Sicilia (Roman province)

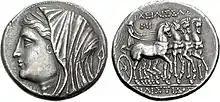
Philistis, wife of Hiero II, depicted on a tetradrachm minted between 218 and 214 BC

Eventually, the provincial structure would consist of a praetor, assisted in financial matters by two quaestores, one based at Lilybaeum and one based at Syracuse. But it is not clear how this system took form. It has been suggested that from 240 BC the government of western Sicily was entrusted to a quaestor sent annually to Lilybaeum. Scholars like Filippo Coarelli and Michael Crawford consider it possible that the government of Sicily was entrusted to a "privatus cum imperio", that is an aristocrat with no official post and with a military command conferred on a personal basis, sent annually with administrative and judicial competence. Extraordinary governors of this kind were seen already during the First Punic War and occur again during the Second Punic War. Assuming that there was a quaestor at Lilybaeum, it is unclear whether this position was created immediately after the end of the war or sometime later, or if it was one of the quaestores which already existed, that is one of the "quaestores classici" (treasurers of the fleet), that had first been created in 267 BC, when the number of quaestores was increased from four to eight. Nor is it clear if there were two quaestores in the province from the beginning (one in Lilybaeum and one in Syracuse), since in all the provinces that were subsequently established, there was only one quaestor. According to Antonino Pinzone this difference is explained by the fact that Sicily "came under the control of Rome in two stages," so that "the position of the quaestor of Lilybaeum is to be considered a kind of fossil and his influence is to be imputed to the financial and military arrangements inherited from the quaestor (classicus?).".